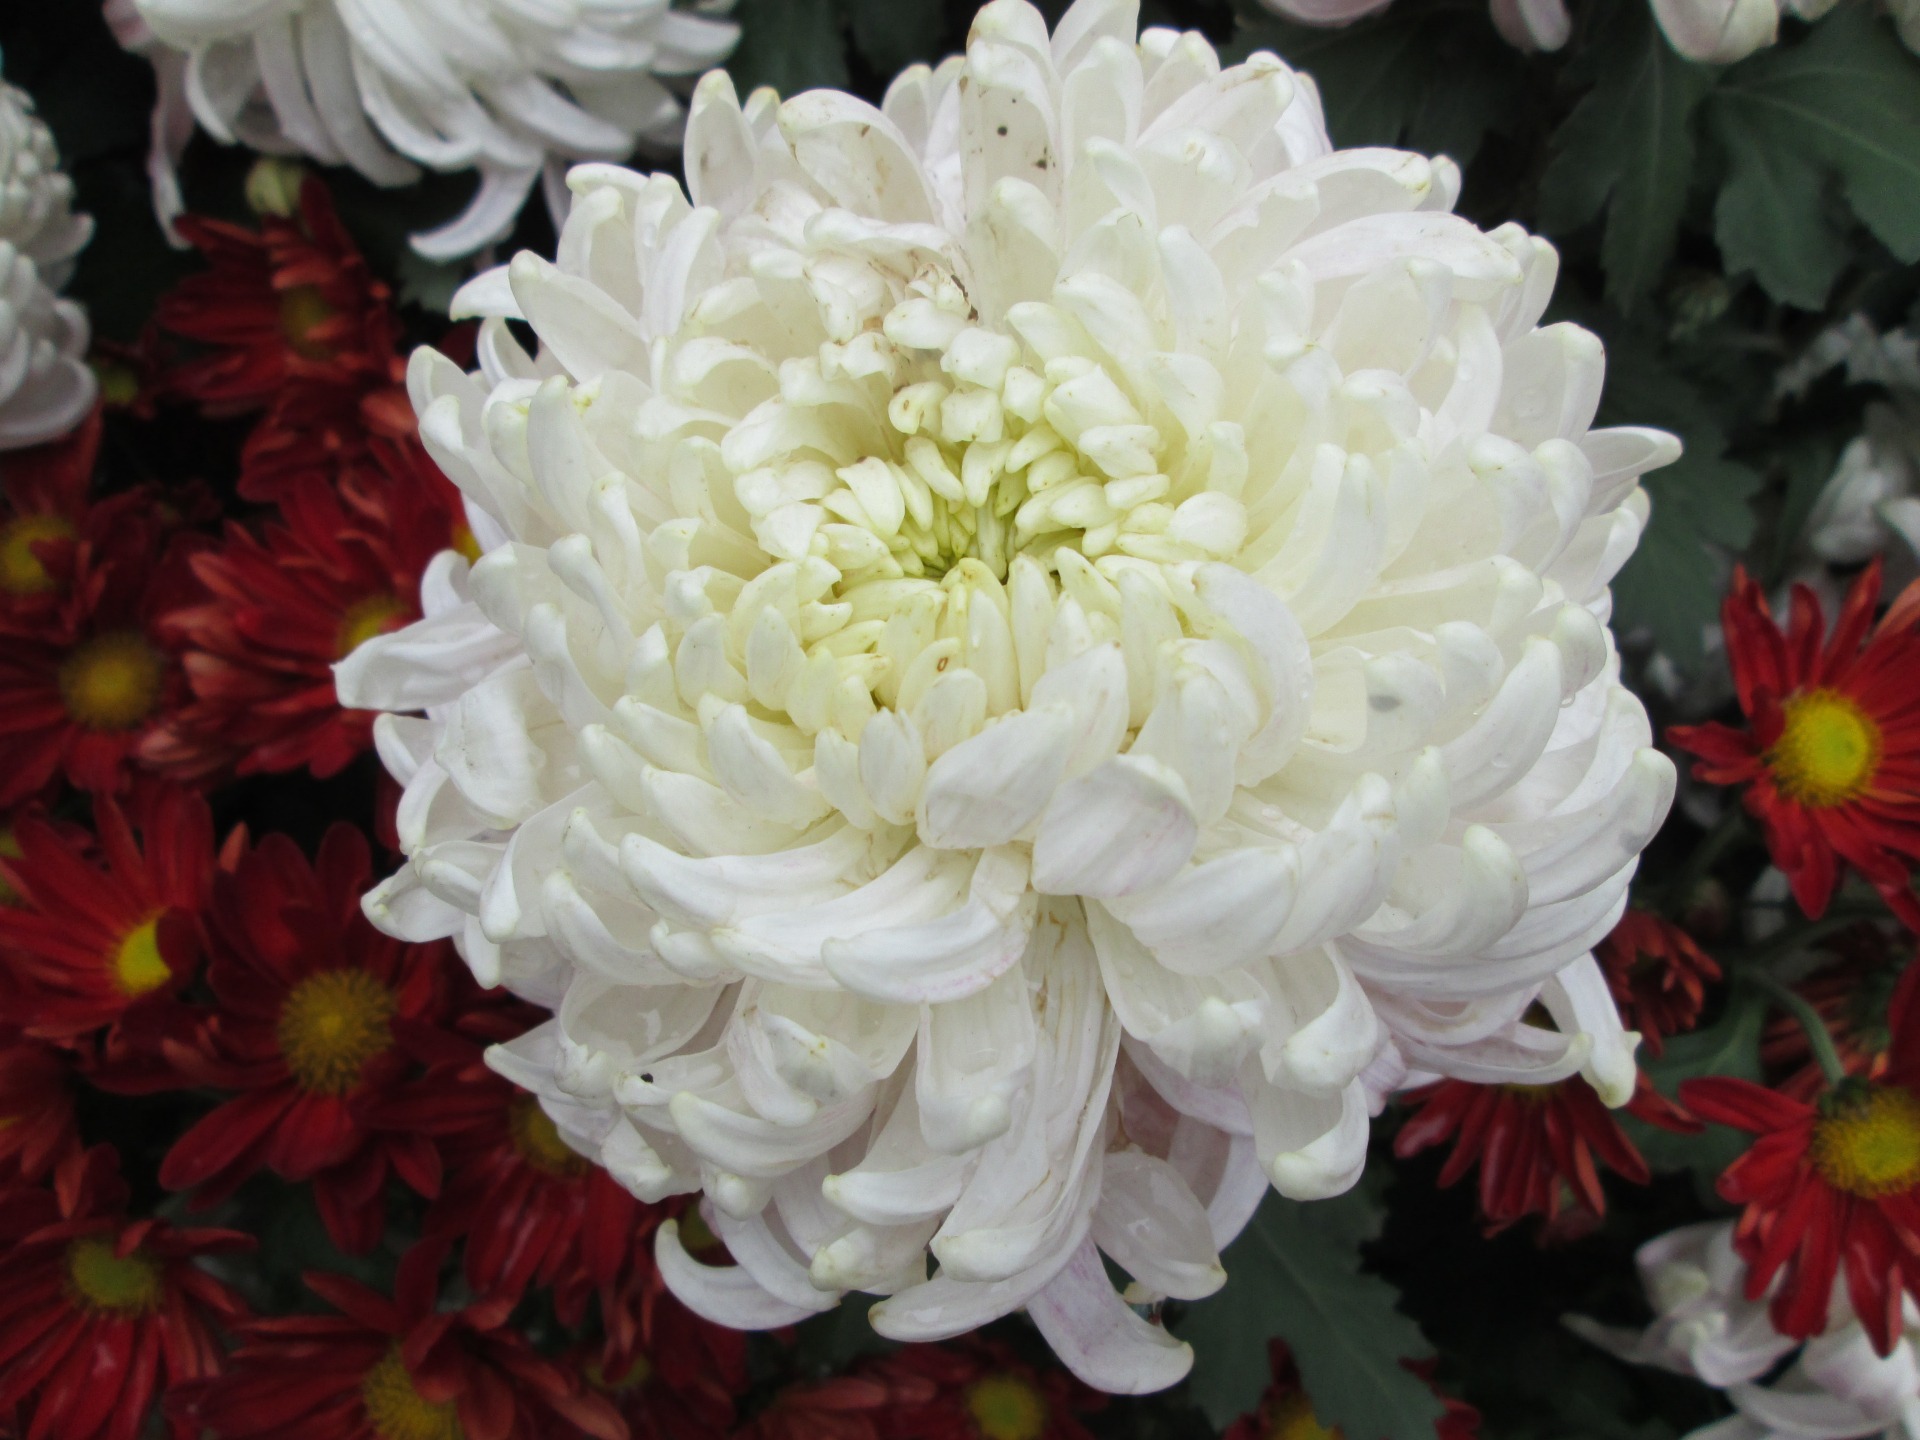
plant, white, flower, petal, park, dahlia, chrysanthemum, floristry, flowering plant, daisy family, asterales, annual plant, land plant, chrysanths